Human uses of animals

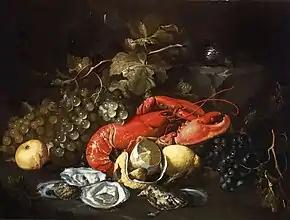
Symbolic use: "Still Life with Lobster and Oysters" by Alexander Coosemans,

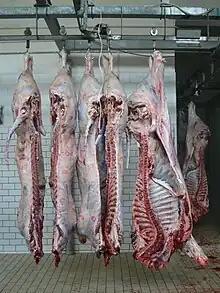
Practical use: cattle carcass in a slaughterhouse

Human uses of animals include both practical uses, such as the production of food and clothing, and symbolic uses, such as in art, literature, mythology, and religion. All of these are elements of culture, broadly understood. Animals used in these ways include fish, crustaceans, insects, molluscs, mammals and birds.